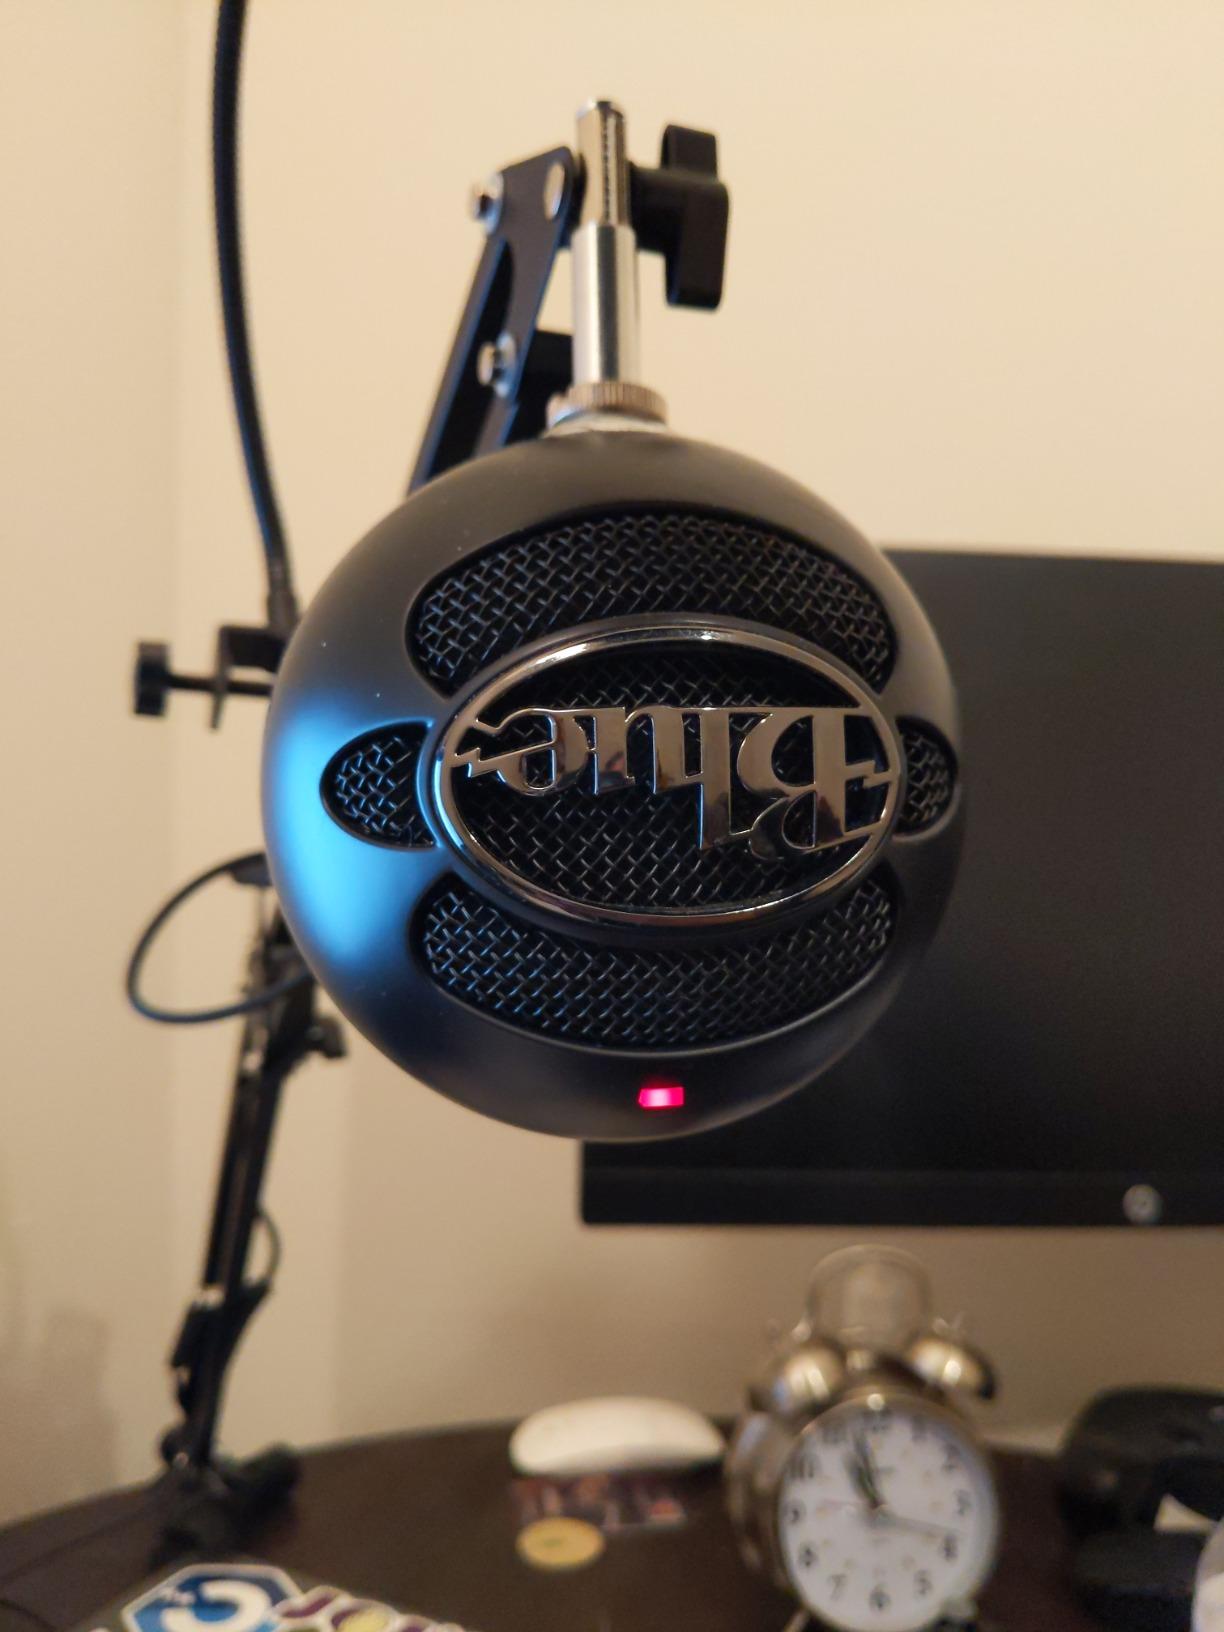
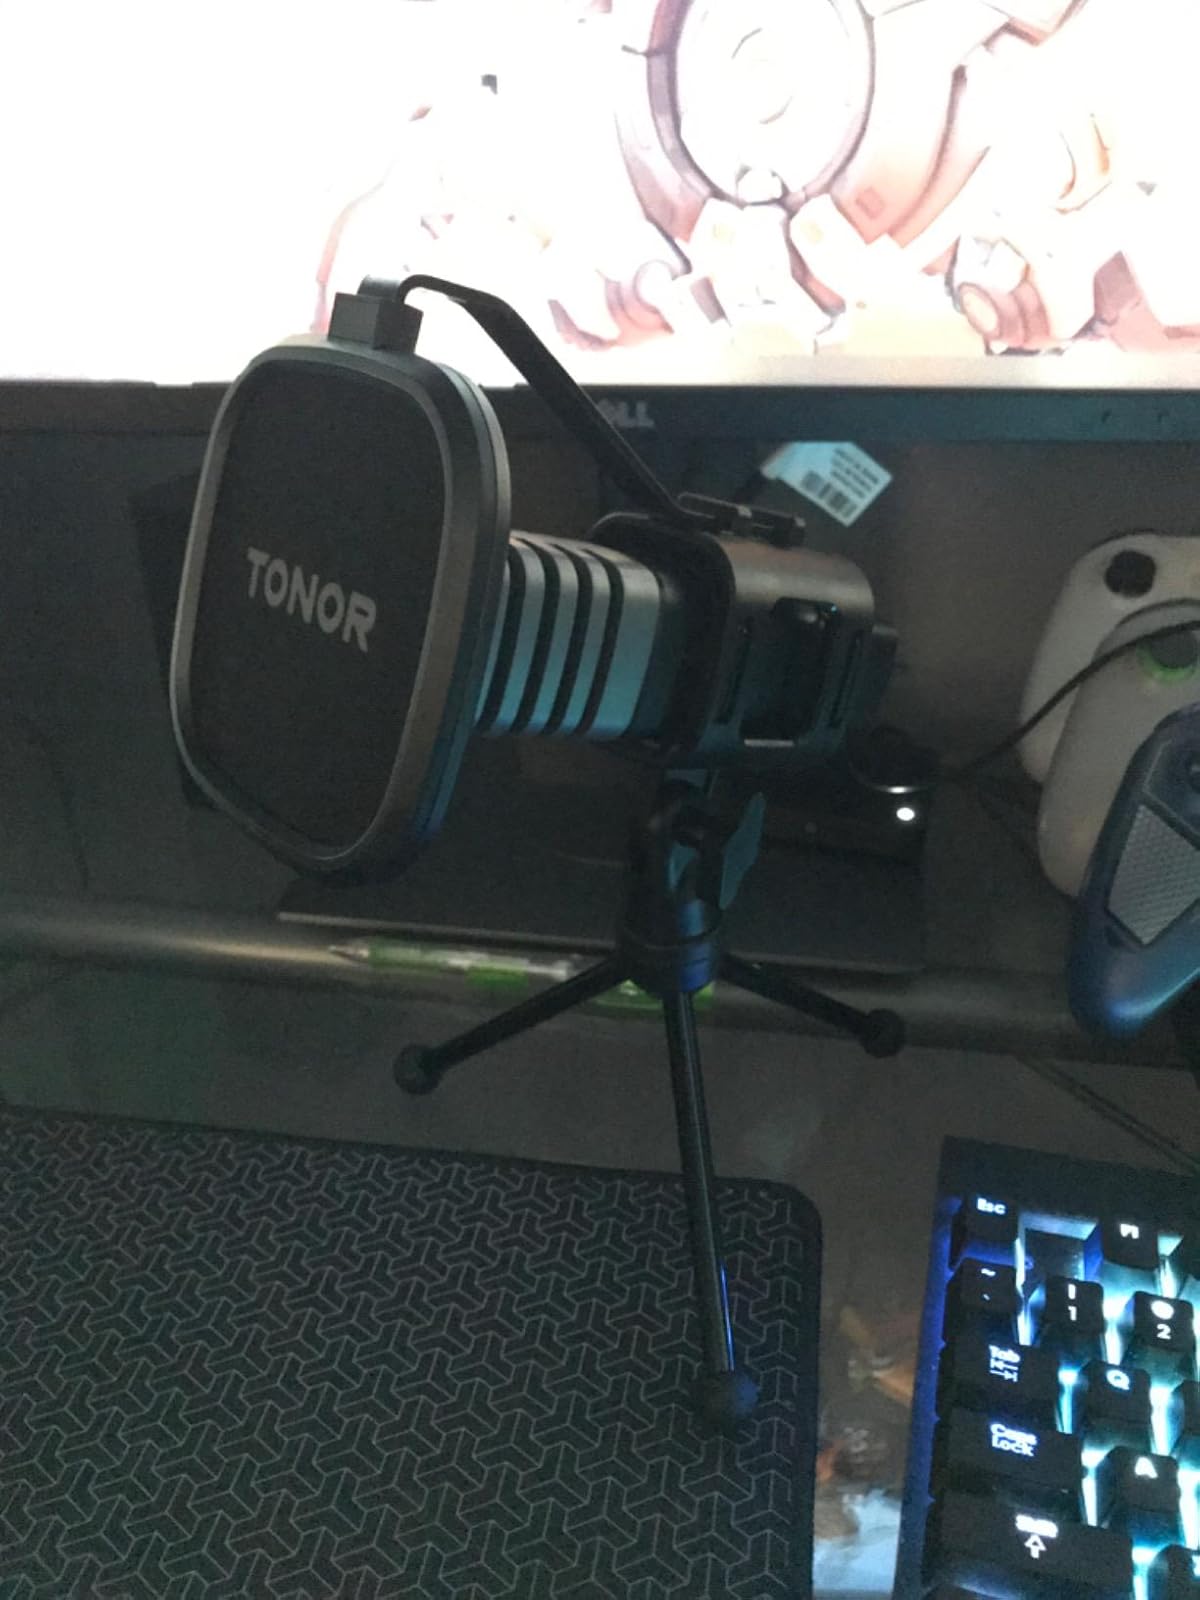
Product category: microphone
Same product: no